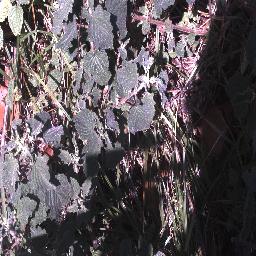
Label: negative